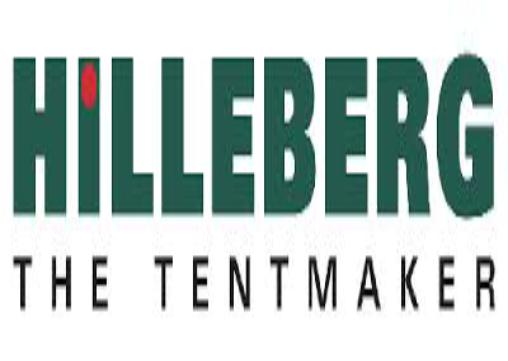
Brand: Hilleberg
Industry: Clothes